Girl Scouts of the USA

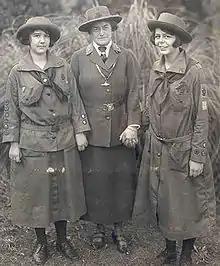
Juliette Gordon Low (center), with two Girl Scouts.

Girl Scouting in the United States began on March 12, 1912, when founder Juliette Gordon Low organized the first Girl Guide troop meeting in Savannah, Georgia. It has since grown to near 3.7 million members. From its inception, Girl Scouts has been organized and run exclusively for girls.